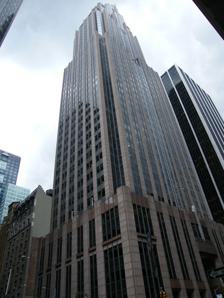
Building: Americas Tower
Country: United States of America
Year built: 1992
Office skyscraper in Manhattan, New York Americas Tower General information Type Office Location New York City , United States Coordinates 40°45′26″N 73°58′58″W / 40.757223°N 73.982714°W / 40.757223; -73.982714 Construction started 1989 Completed 1992 Opening 1992 Owner Silverstein Properties Height Roof 692 feet (211 m) Technical details Floor count 50 Floor area 933,995 sq ft (86,771.0 m 2 ) Lifts/elevators 45 Design and construction Architect(s) Swanke Hayden Connell Architects Developer Americas Tower Partners Americas Tower , also known as 1177 Avenue of the Americas , is a 50- story , 692-foot (211 m) skyscraper in Midtown Manhattan , New York City , at Sixth Avenue and 45th Street. Construction began in 1989 and was expected to be completed in 1991. This schedule was altered when construction was halted in December 1989 due to lawsuits . In February 1991, construction resumed. Swanke Hayden Connell Architects designed the tower in a mixture of the art deco and postmodern styles. The facade is made of polished reddish-pink granite. The tower was sold in 2002 for US$ 500 million to a group of German-American investors. Tenants The Weather Channel (floor 6) Kramer Levin Naftalis & Frankel (concourse and floors 22–30) Practising Law Institute (floor 2) Turing Pharmaceuticals (floor 39) See also List of tallest buildings in New York City References